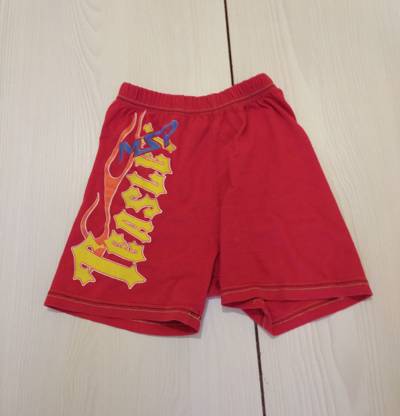
Waste category: clothes